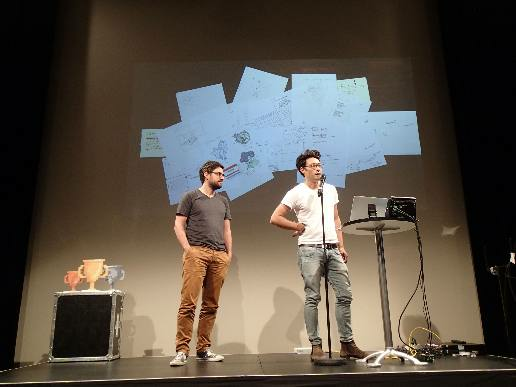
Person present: Yes